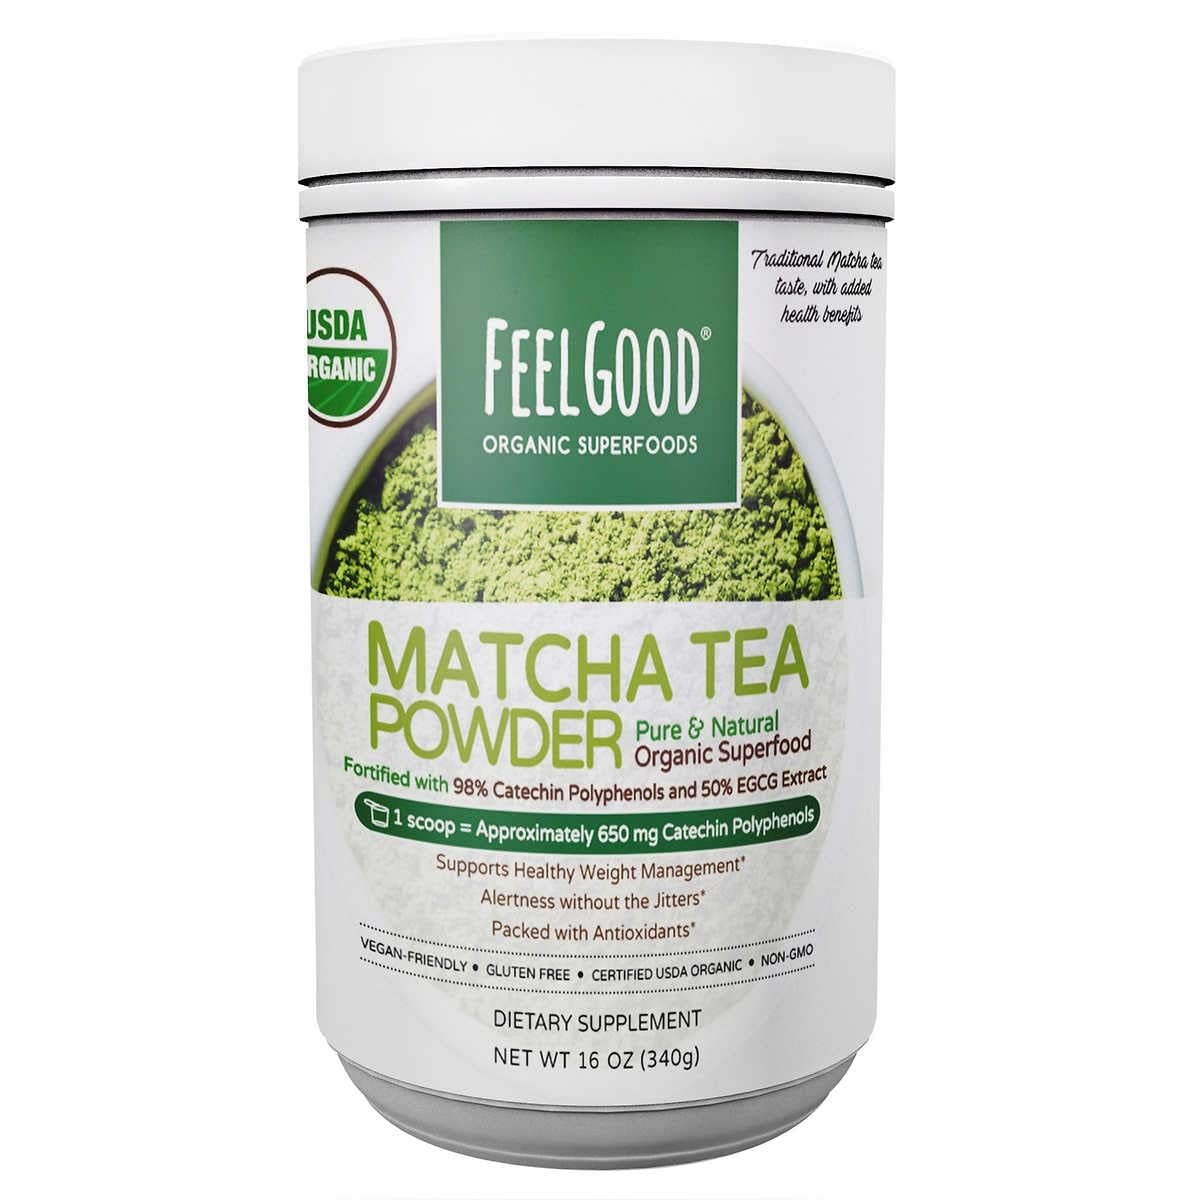
Item Name: Feel Good Organic Matcha Tea Powder, 16 oz.
Value: 16.0
Unit: Ounce

Price: 27.99